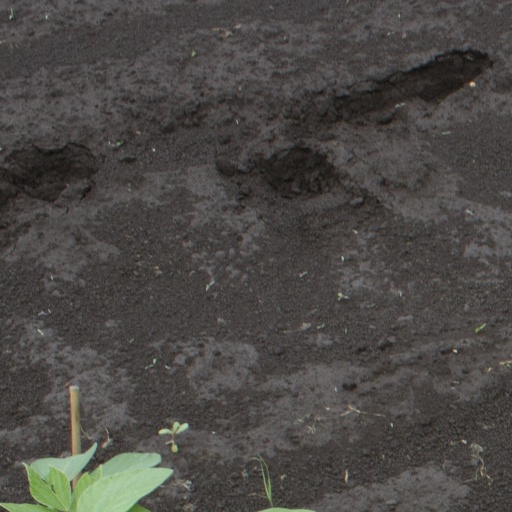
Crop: soybean